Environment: real
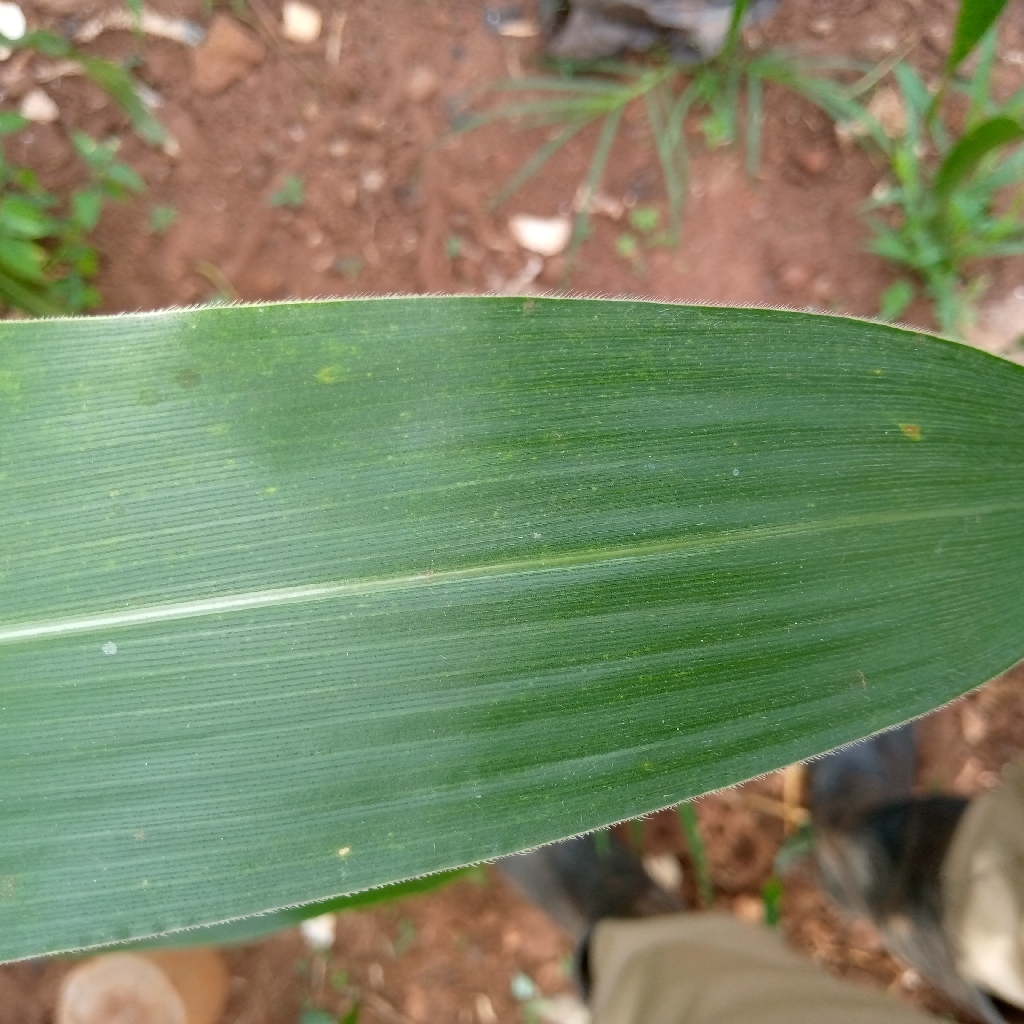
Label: healthy